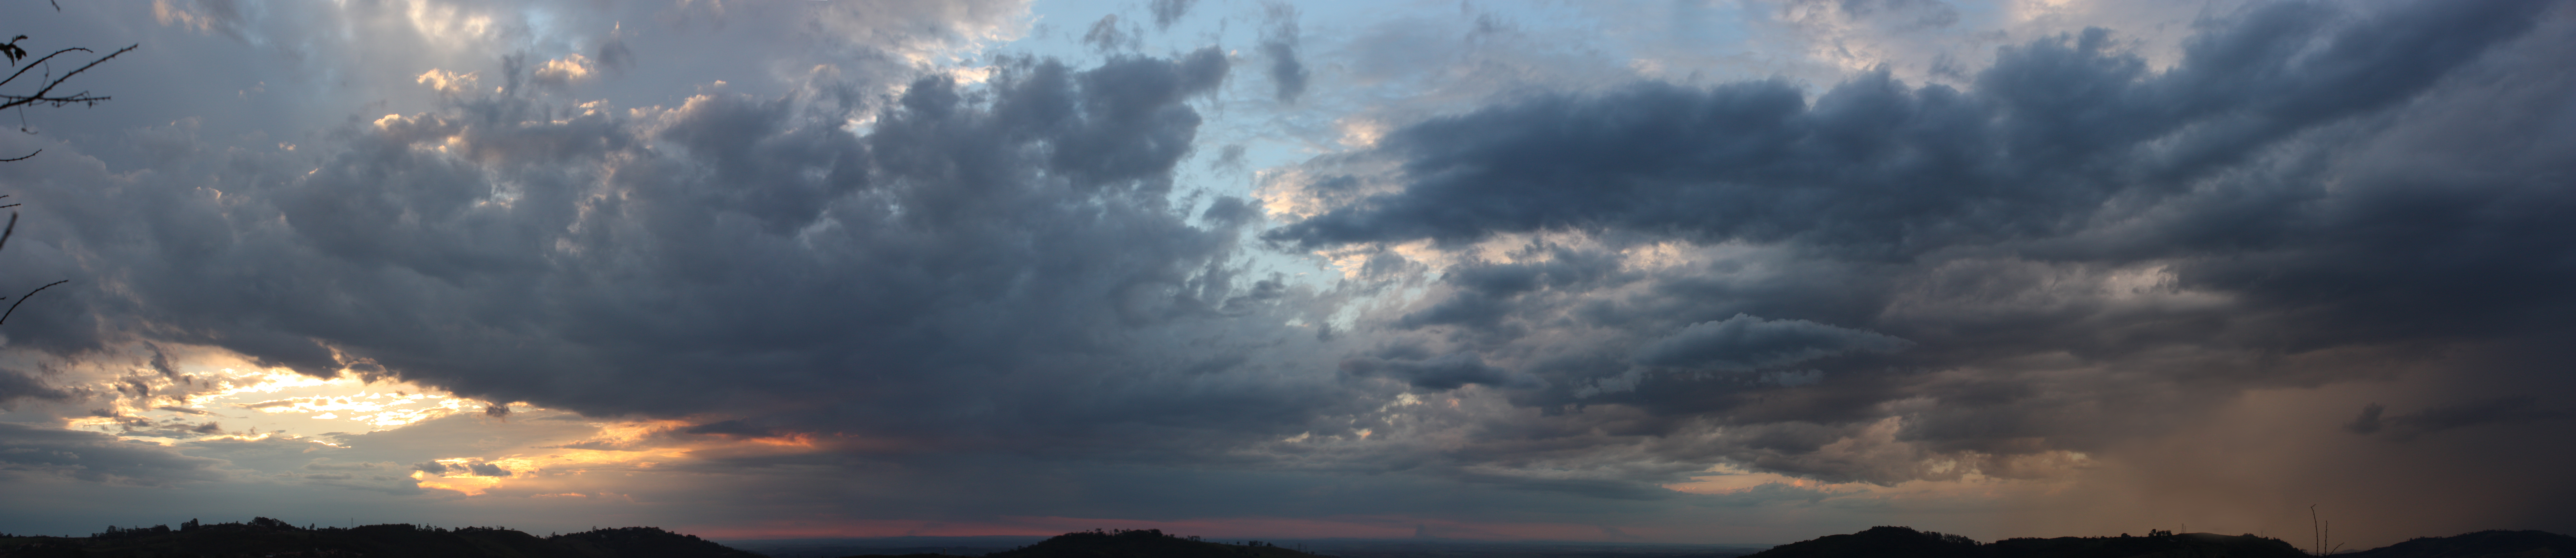
clouds, sky, thunder, storm, cloud, nature, daytime, horizon, cumulus, atmospheric phenomenon, atmosphere, evening, morning, dusk, afterglow, sunlight, calm, meteorological phenomenon, sunrise, sea, landscape, sunset, dawn, photography, geological phenomenon, ocean, panorama, wind, darkness